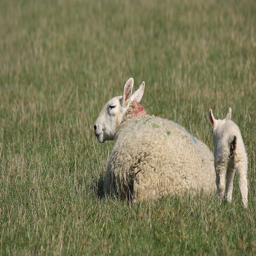
A sheep laying on a green pasture with her baby near by.
a big sheep an young one in the  field
A couple of sheep laying on top of the ground.
A ewe and its lamb in a field of green grass.
A mother sheep and her lamb in the middle of a pasture.